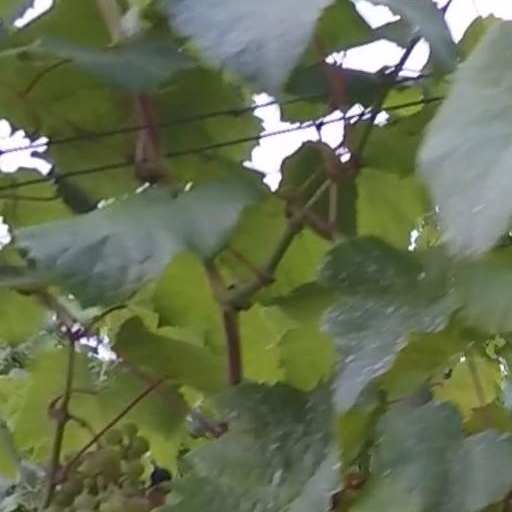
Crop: grape